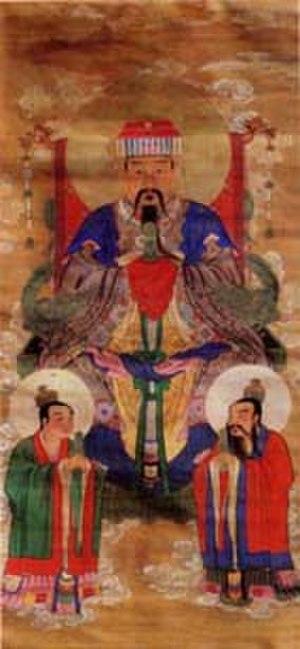
Les Quatre Majestés ou Siyu 四御 sont quatre divinités du panthéon des principales écoles taoïstes. Placés directement sous les trois Purs ou l’Empereur de jade, ils représentent les quatre domaines de l’univers.